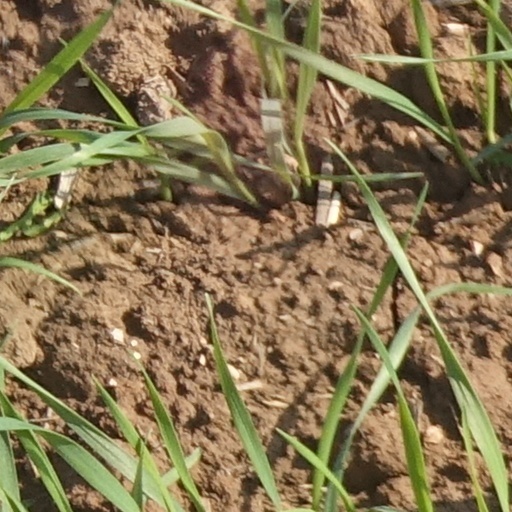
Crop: wheat